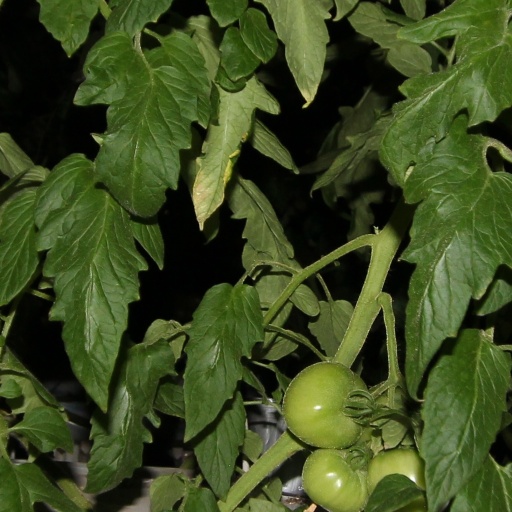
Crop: tomato